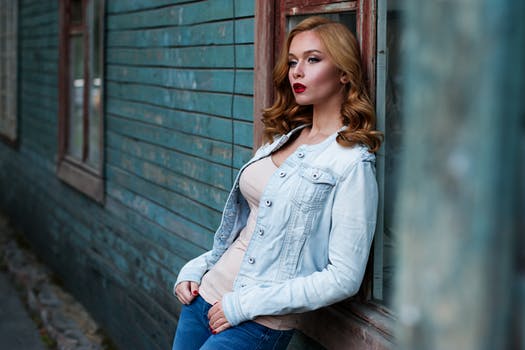
Label: No Watermark